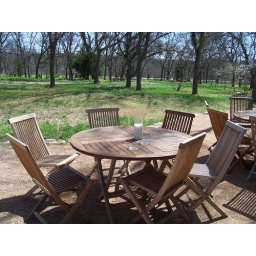
The tables that will be set up inside the ballroom. They'll have a natural white table cloth over them.